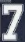
Number: 7